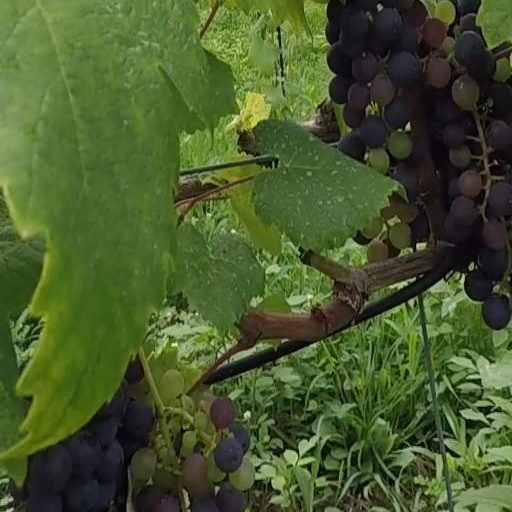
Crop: grape